Ignatius Walvis

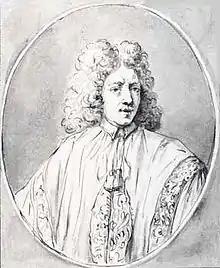
portrait of Ignatius Walvis

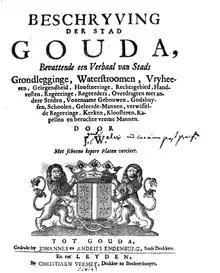
title page of "Description of Gouda"

Ignatius Walvis (1653, Utrecht – 1714, Gouda), was an 18th-century priest, historian, and writer from the Dutch Republic.